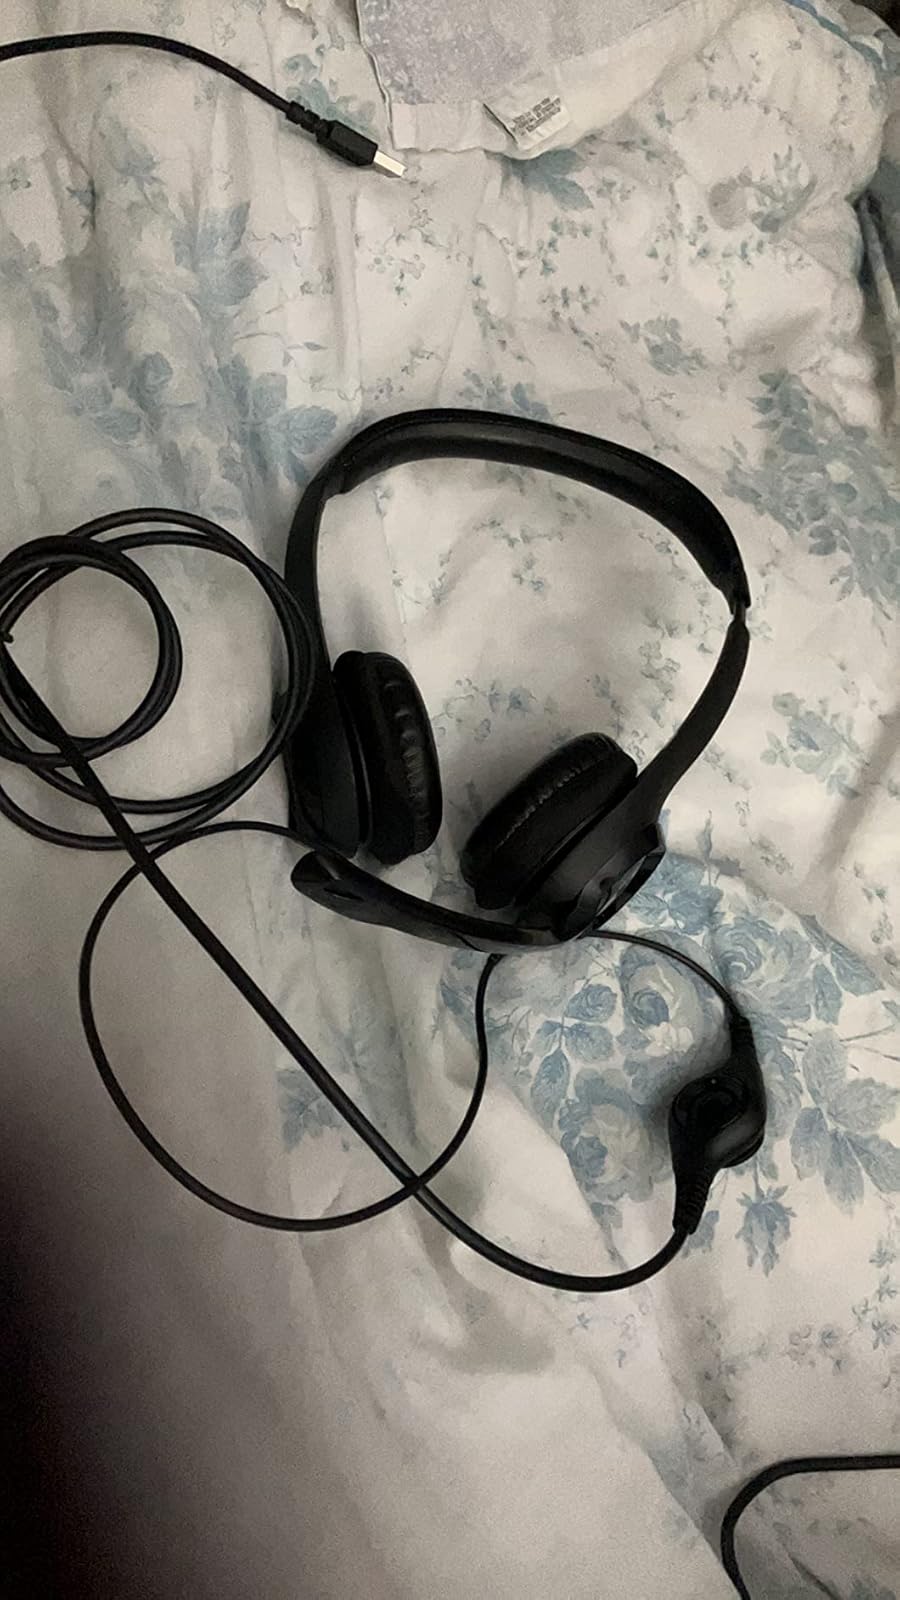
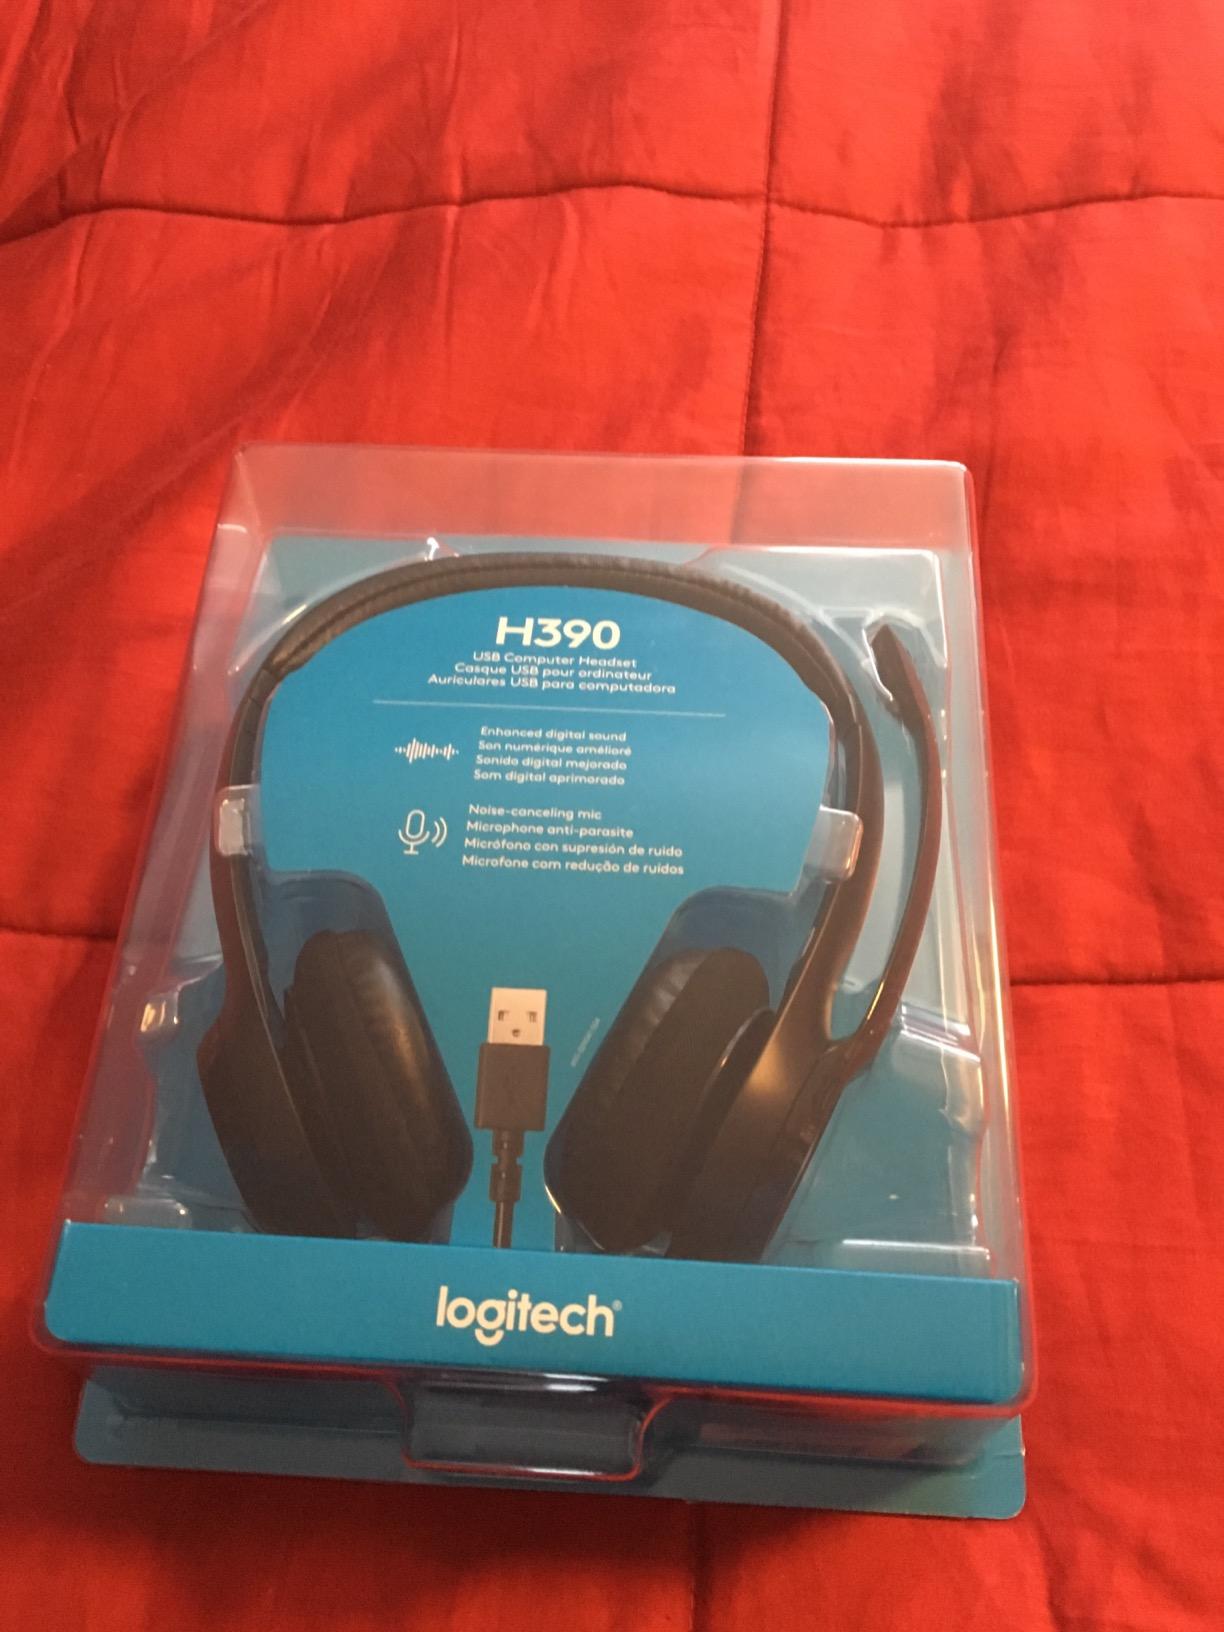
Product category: headphones
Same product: yes